Katra (Dhaka)

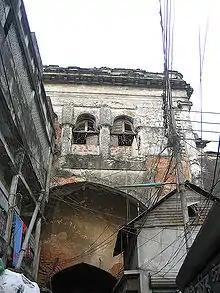
The ruins of Chhota Katra, amidst urban encroachment.

The structure had a grand entrance gate on the north side, adorned with intricate stucco work and floral patterns, reflecting Mughal design aesthetics. Inside, there were accommodations for travellers, prayer rooms, stables, and storage rooms for merchants to keep their goods.